List of Yomiuri Giants managers

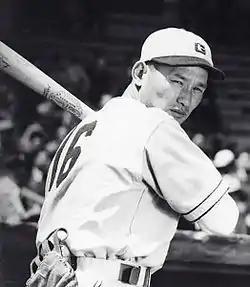

"Statistics current through the 2022 season"